Whale Whores

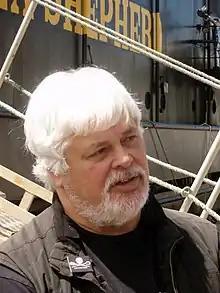
A heavyset man with white hair and a white beard, standing in front of a boat with the words "Shepherd" written on it in yellow paint

"Whale Whores" addresses the controversies surrounding Japanese whaling, which had been a subject of considerable media attention around the time the "South Park" episode first aired. The episode condemns all sides involved in the matter, including the Japanese whalers themselves and the activists who fight against them. By having the Japanese attack the dolphins at the Denver Aquarium in the middle of a dolphin riding demonstration, it has been suggested the episode highlights the link between visiting dolphins at marine parks and the reality of how aquatic wildlife are captured and slaughtered.